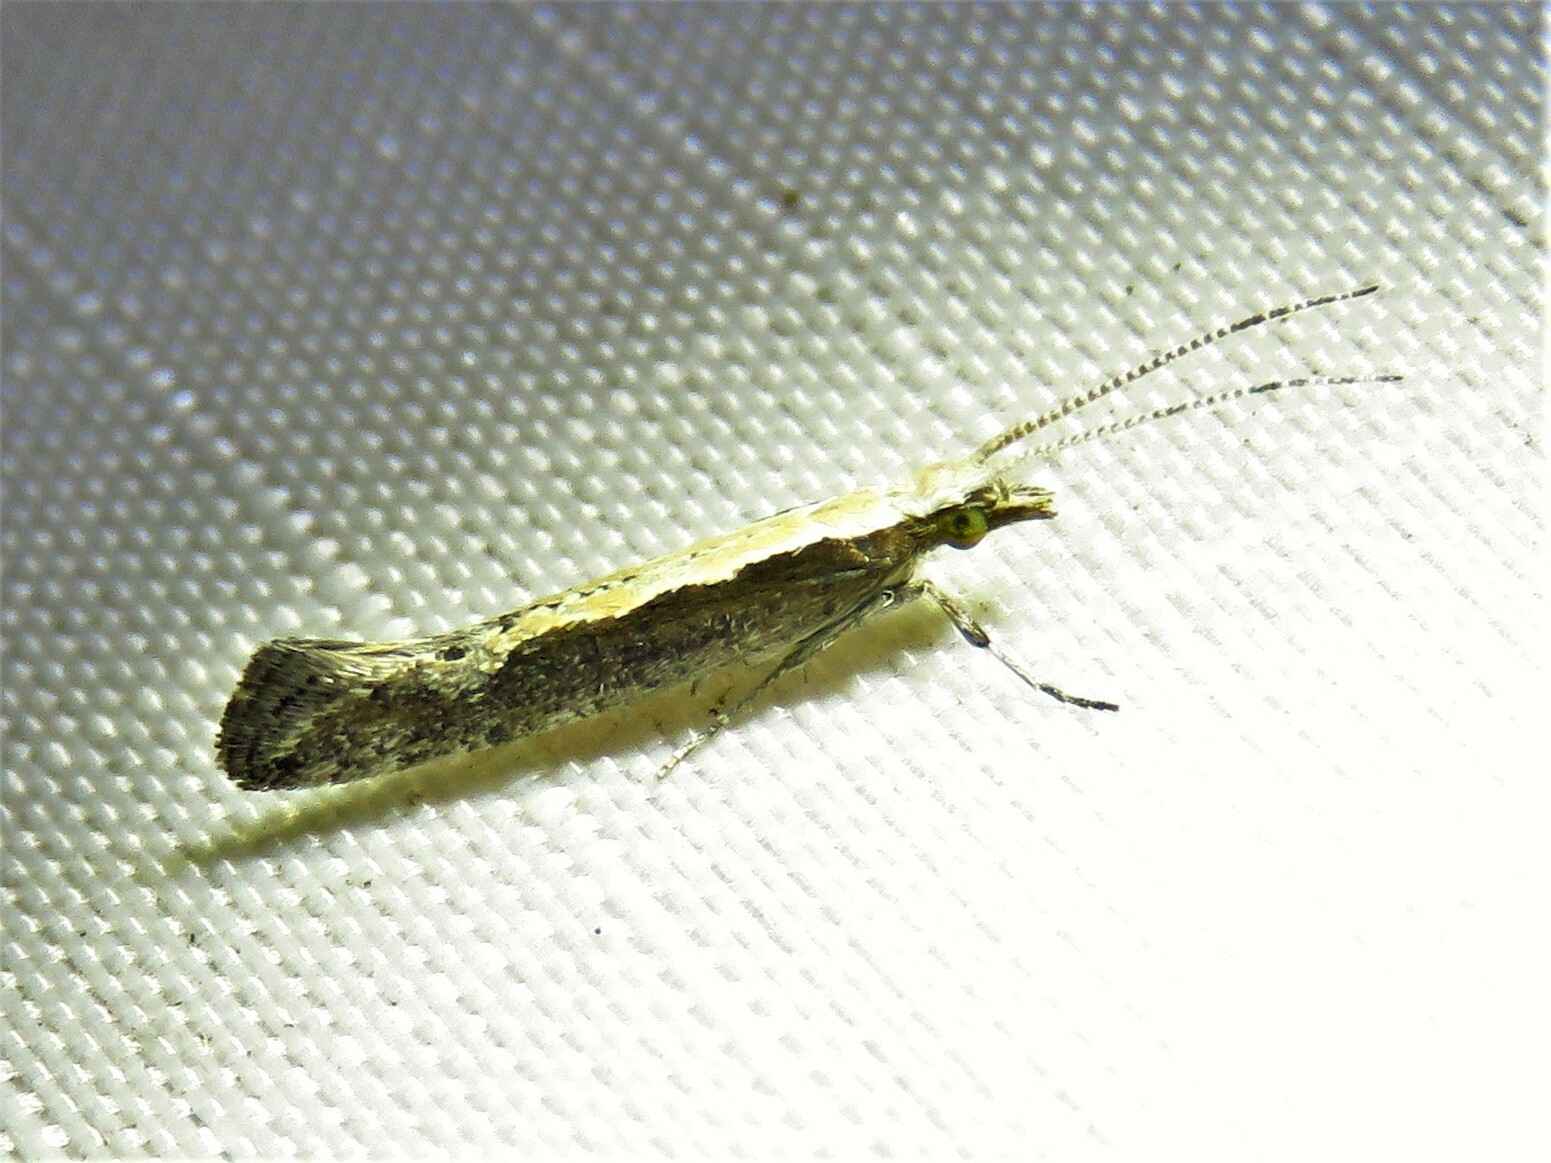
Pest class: diamondback_moth